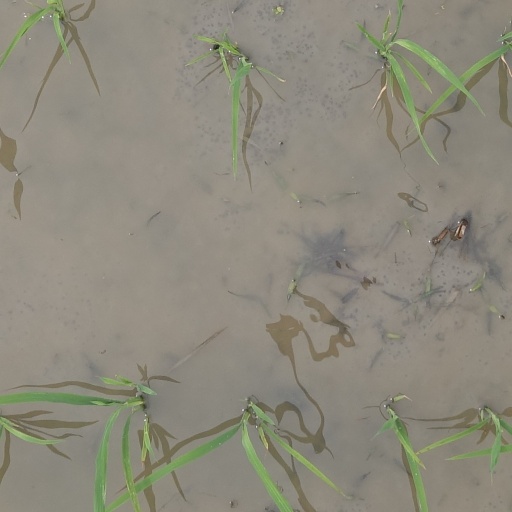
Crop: rice